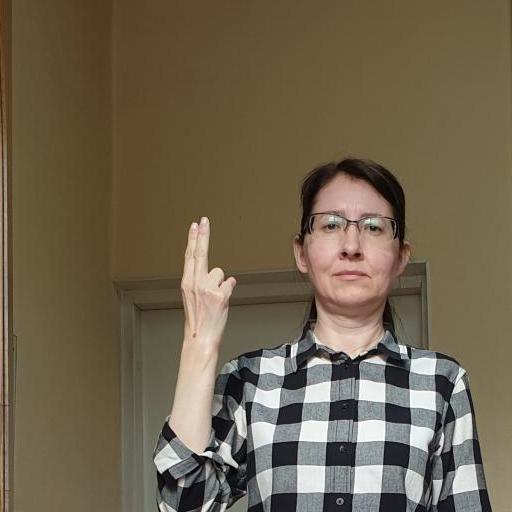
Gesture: two_up_inverted